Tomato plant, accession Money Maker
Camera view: tilt-top (135 deg); turntable rotation: 330 degrees
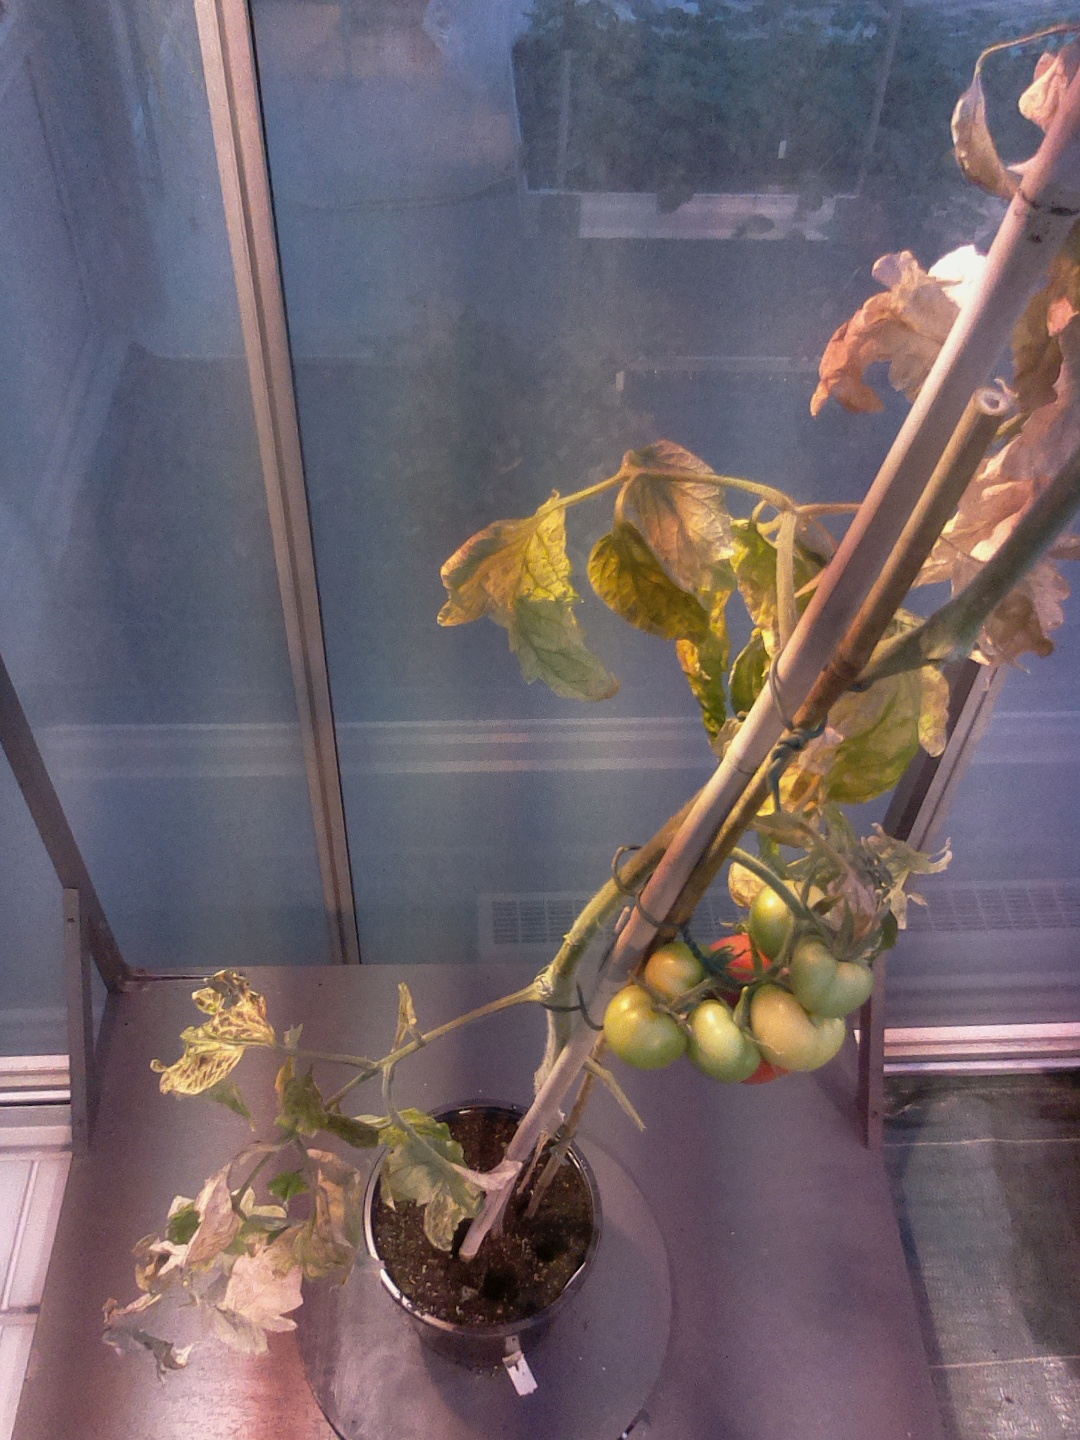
BBCH growth stage 81: 10%-20% of fruits show typical fully ripe color